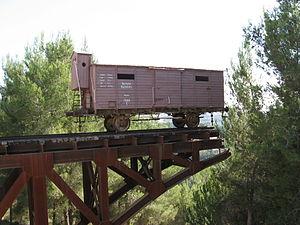
La Deutsche Reichsbahn est le nom de la compagnie nationale des chemins de fer allemands créée en 1920 à la suite de la Première Guerre mondiale, par la fusion des diverses compagnies ferroviaires qui relevaient des anciens États de l'Empire allemand. Cette compagnie exista jusqu'à la fin de la Seconde Guerre mondiale, en 1945.